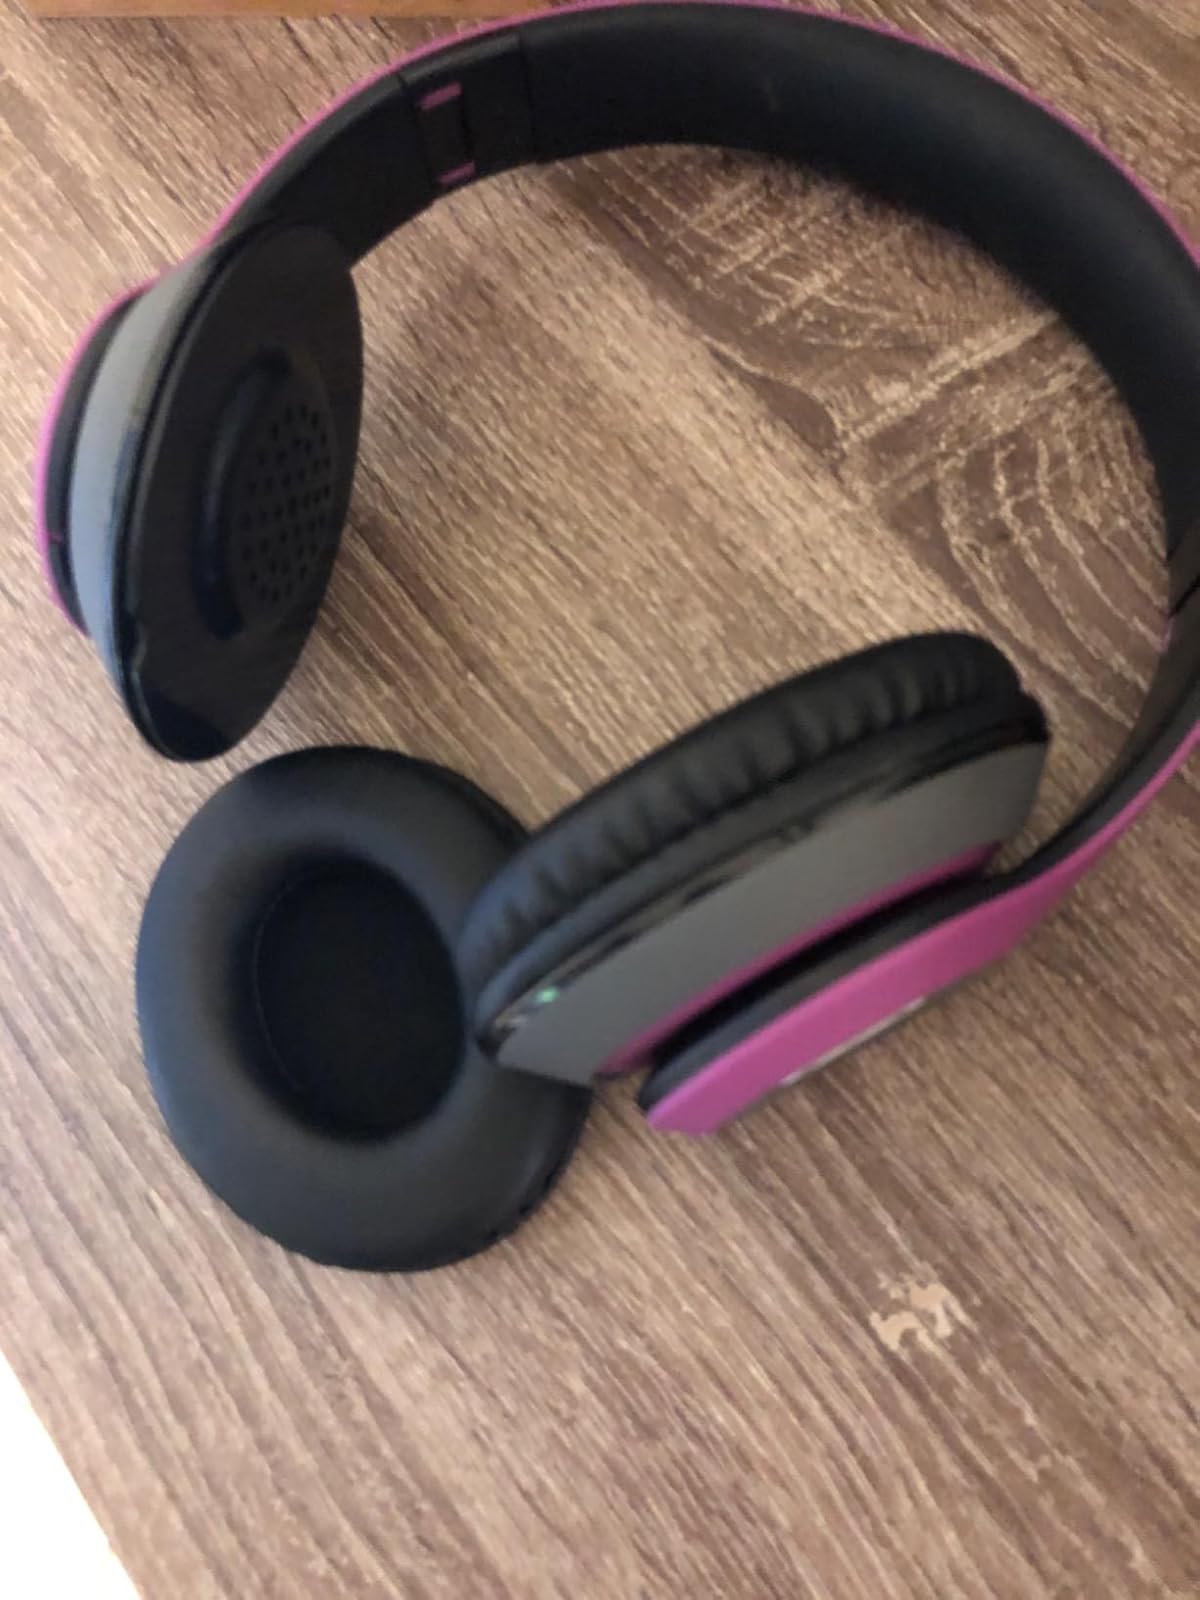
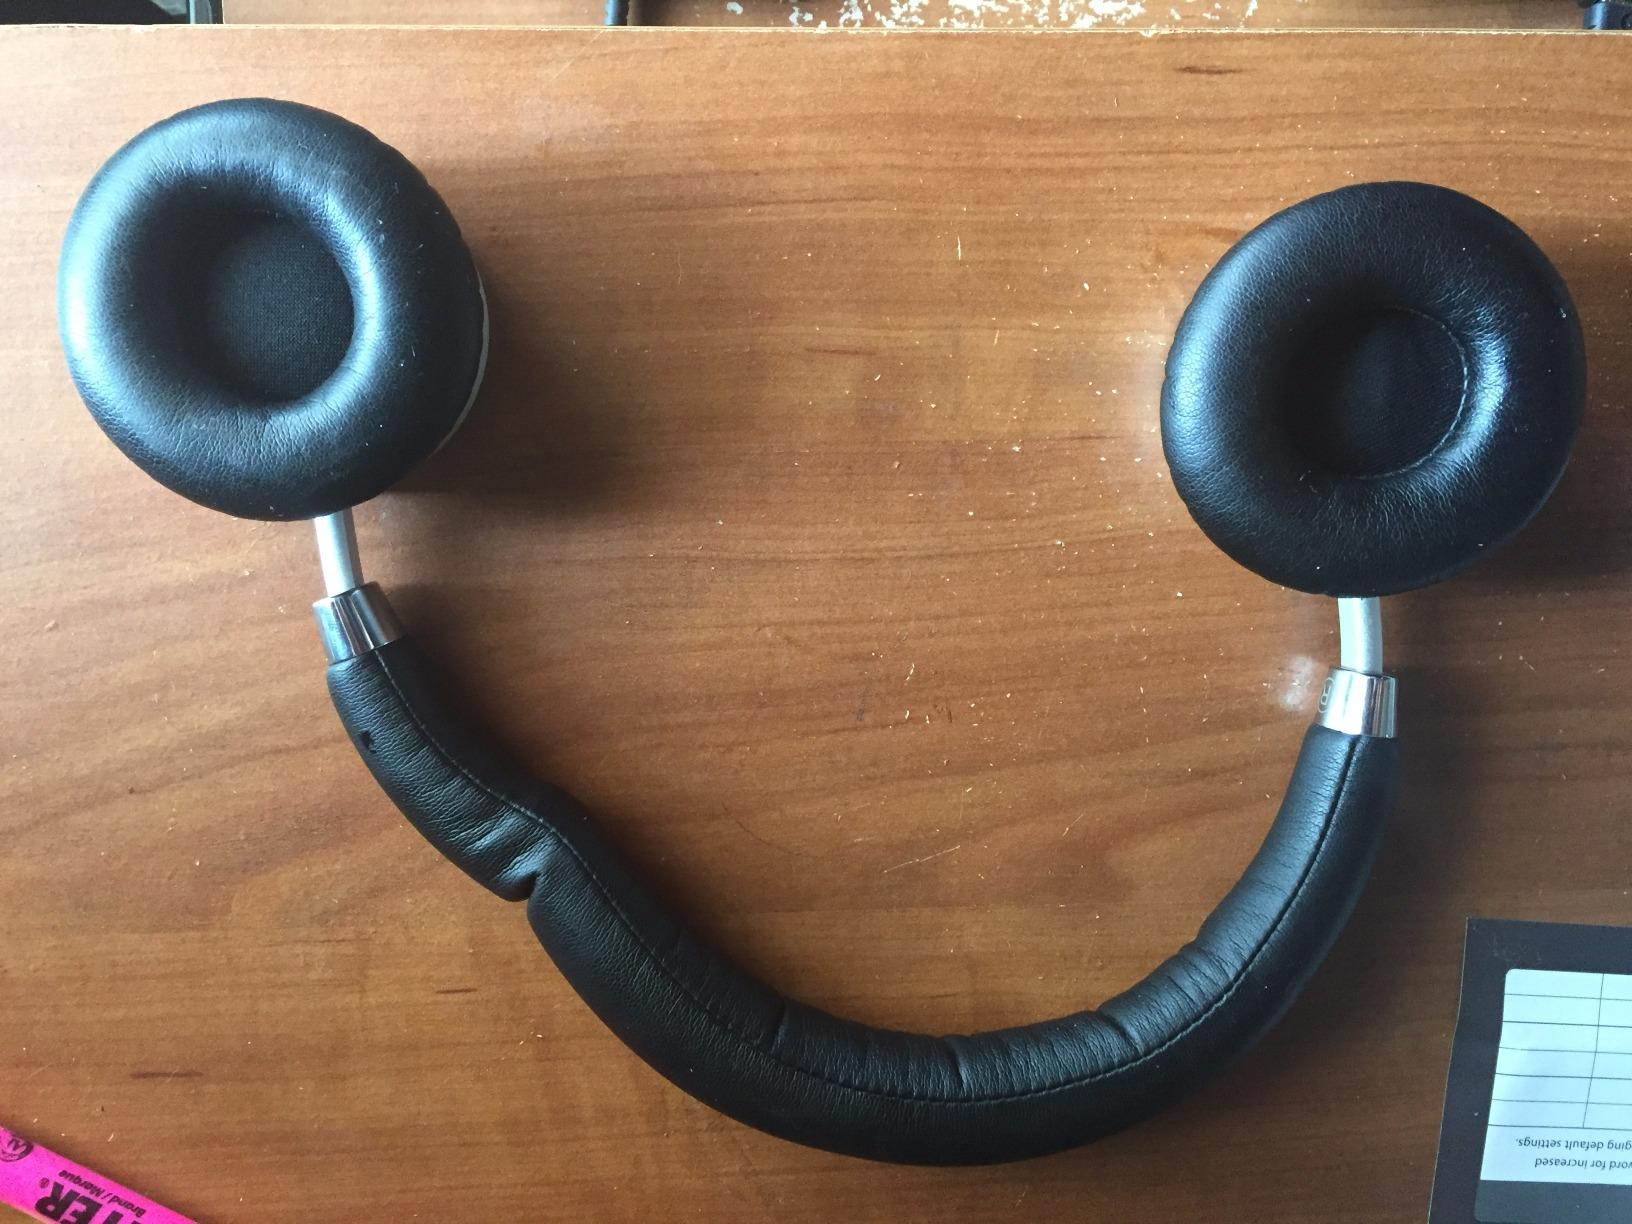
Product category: headphones
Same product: no